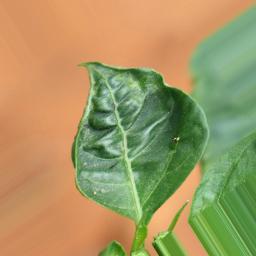
Label: mites_and_trips